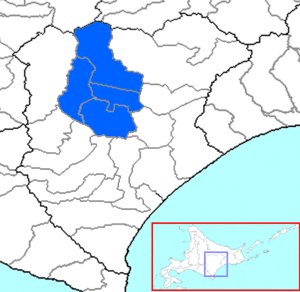
Le district de Katō est un district situé dans la sous-préfecture de Tokachi, sur l'île de Hokkaidō, au Japon.